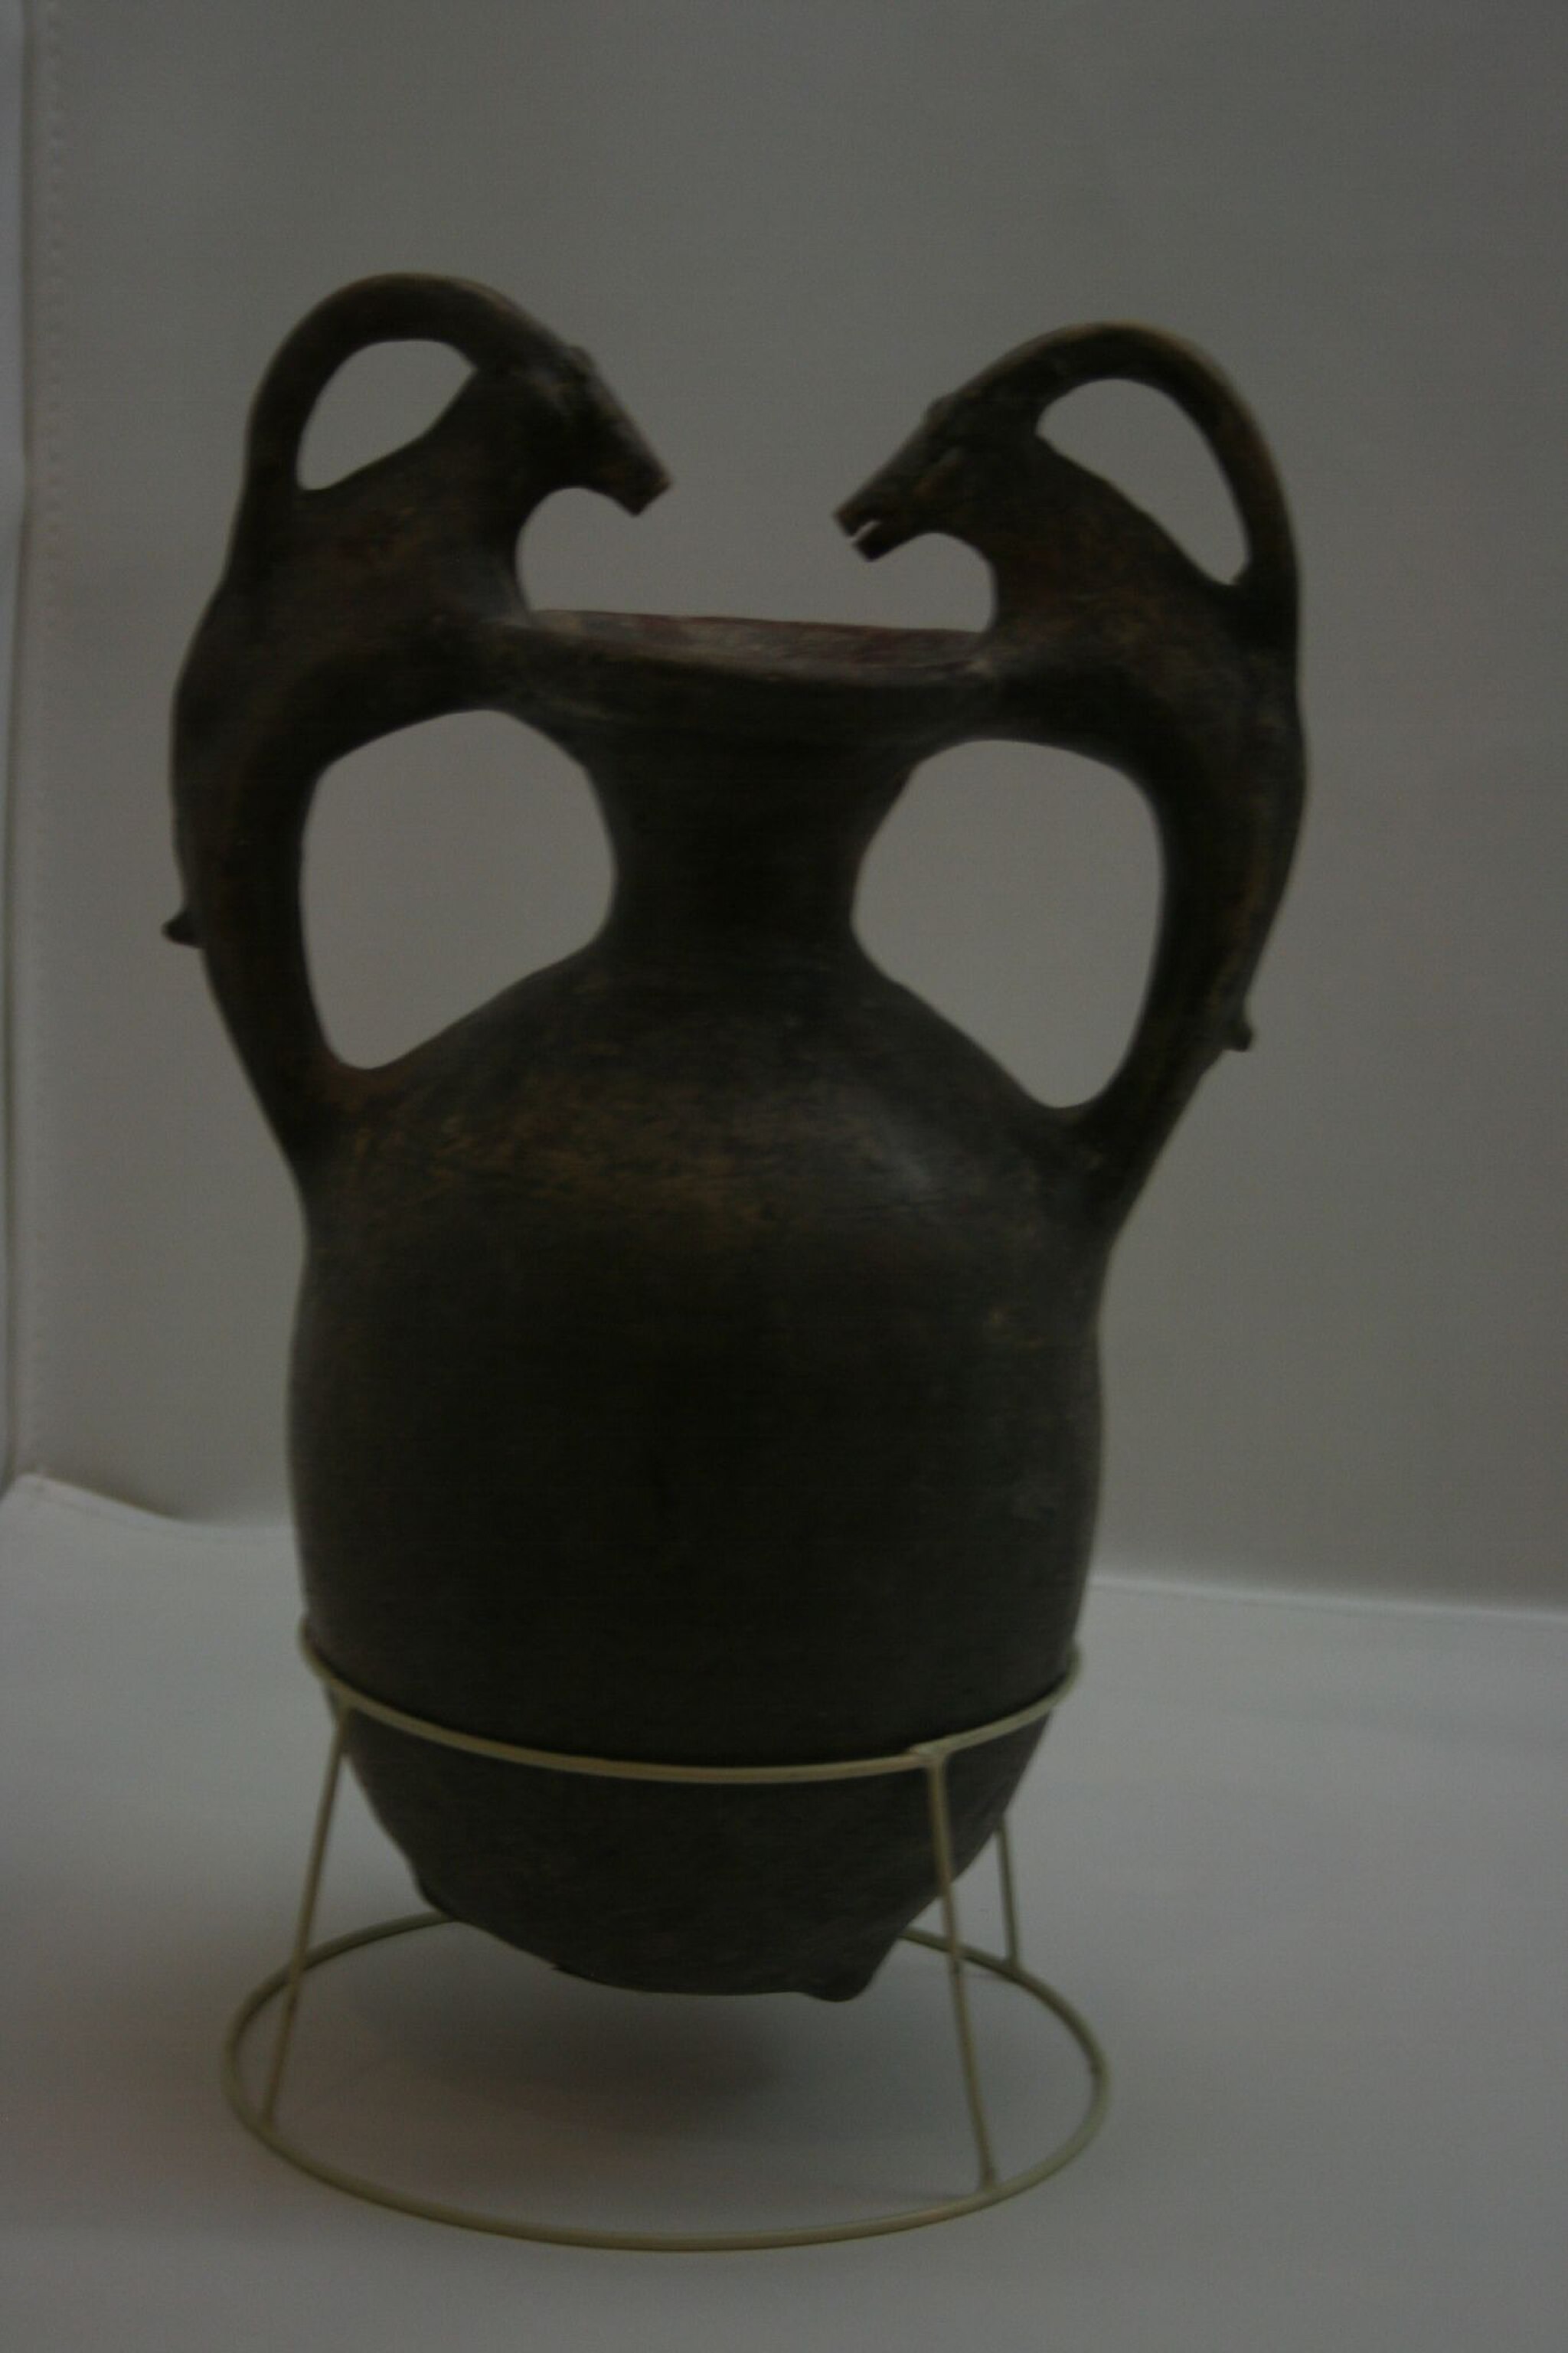
Title: Iran IMG 9953 (316574032)
Date: 2006-11-17
Categories: Achaemenid ceramics, Museum of Persepolis, Artworks without Wikidata item, Animals in art of Iran, Flickr images reviewed by FlickreviewR 2, Ancient amphoras